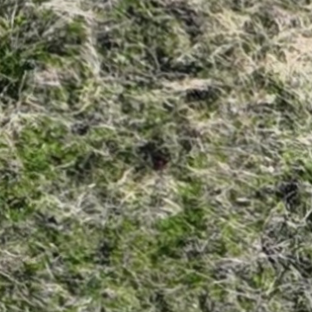
Month: october
Dye color: red
Dye concentration: low